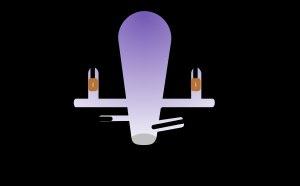
Une diode à vapeur de mercure ou redresseur à vapeur de mercure ou valve à vapeur de mercure est un composant électrique utilisé pour redresser une tension ou un courant alternatif en courant continu. C'est un tube à gaz à cathode froide en mercure, un métal liquide. Elle est donc autorégénératrice. Sa durée de vie est ainsi plus longue et elle peut redresser des courants plus importants que la plupart des autres tubes à gaz qui utilisent une cathode froide solide.